British Airways

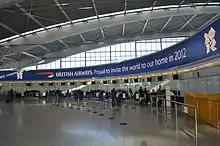
British Airways' promotional banner above the check-in desks at Heathrow Airport's Terminal 5

The musical theme predominantly used on British Airways advertising has been ""The Flower Duet"" by Léo Delibes. This was first used in a 1984 advertisement directed by Tony Scott, in an arrangement by Howard Blake. It was reworked by Malcolm McLaren and Yanni for 1989's iconic "Face" advertisement, and subsequently appeared in many different arrangements between 1990 and 2010. The slogan 'the world's favourite airline', first used in 1983, was dropped in 2001 after Lufthansa overtook BA in terms of passenger numbers. Other advertising slogans have included "The World's Best Airline", "We'll Take More Care of You", "Fly the Flag", and "To Fly, To Serve".